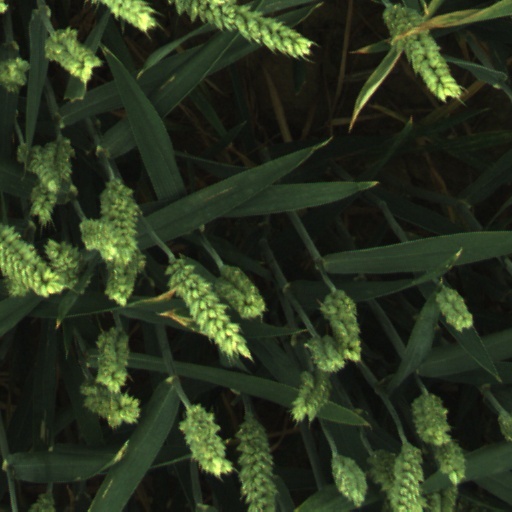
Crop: wheat